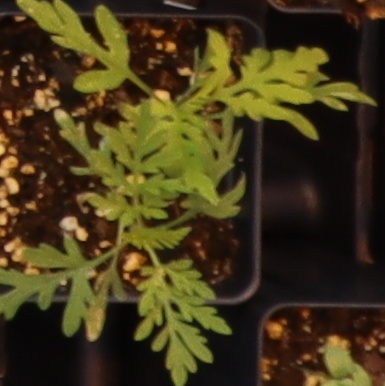
Label: Ragweed